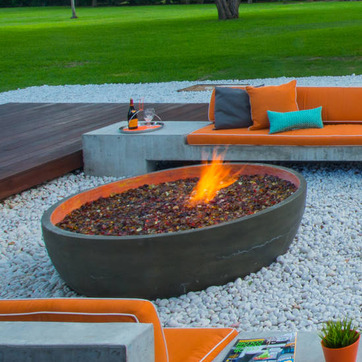
Material: other